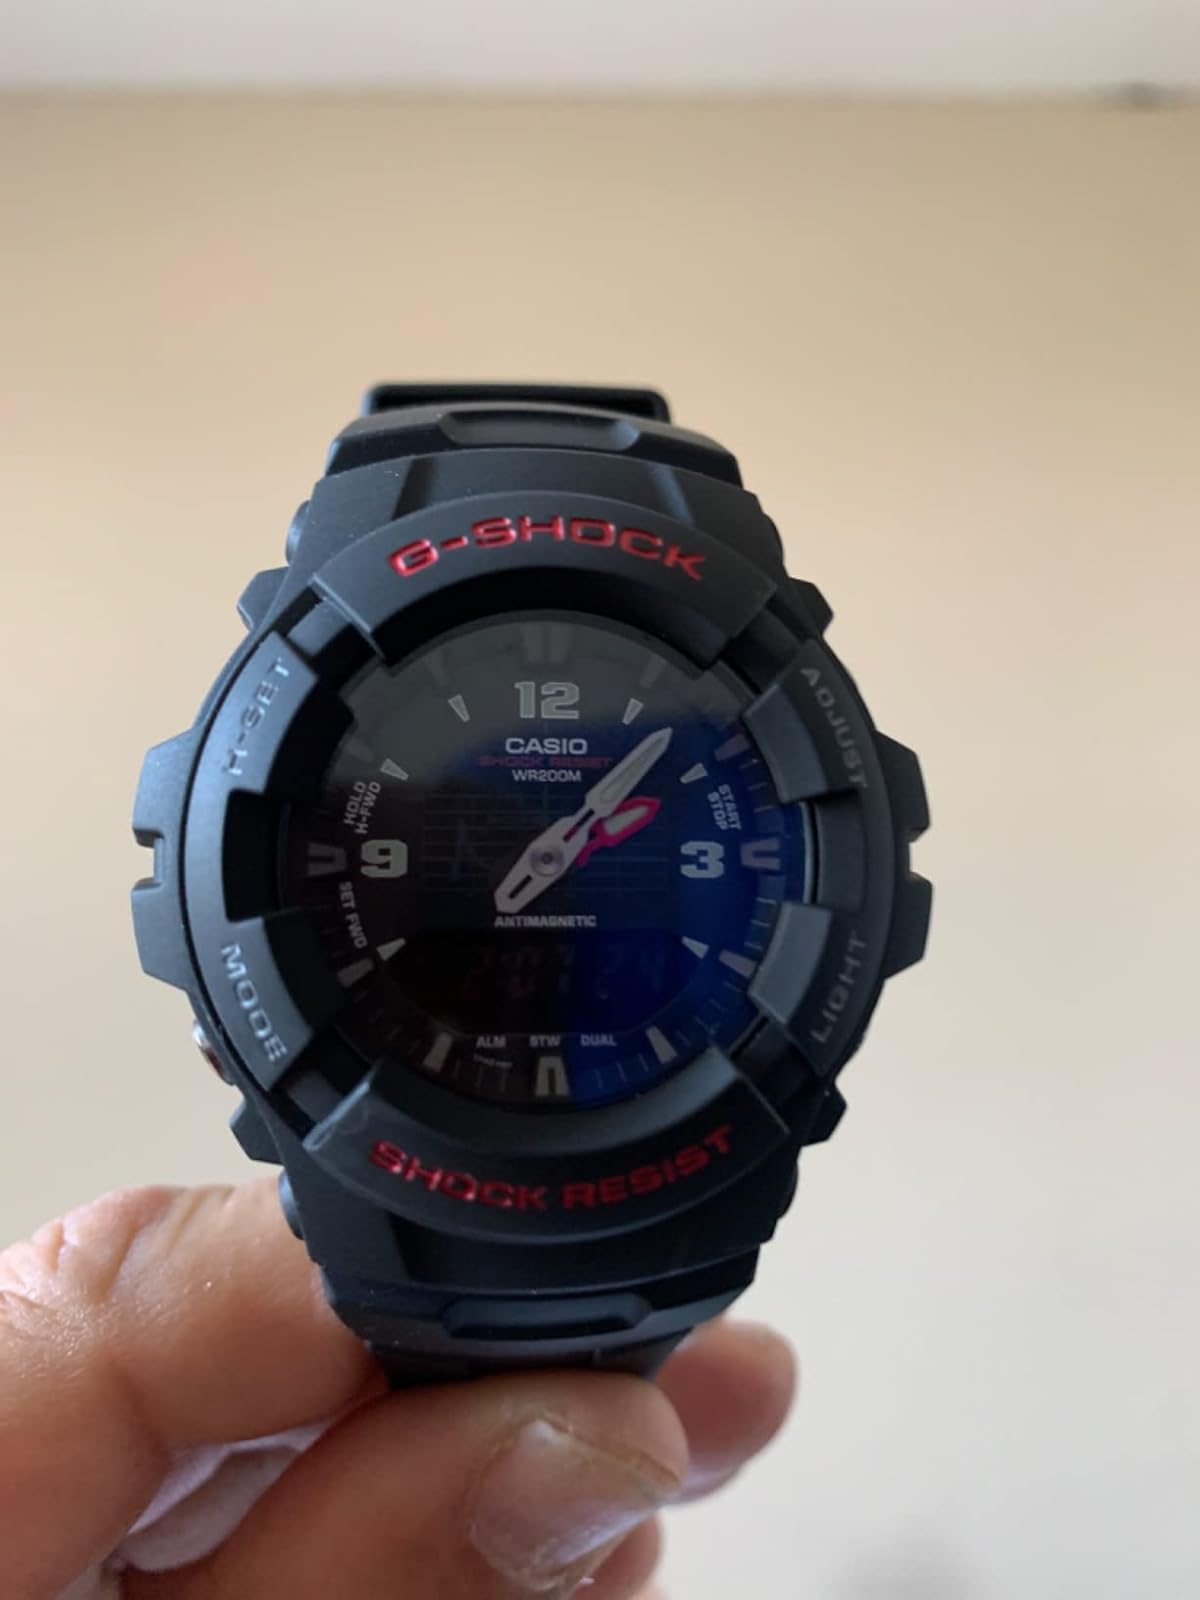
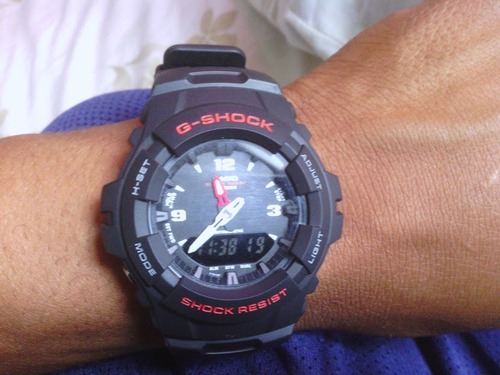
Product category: accessories_watch
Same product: yes